Kegworth air disaster

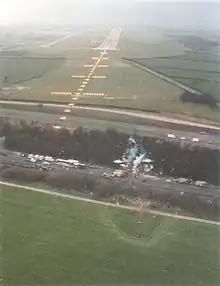
The scene of the disaster, with the runway that G-OBME failed to reach at the top of the picture

The Kegworth air disaster occurred when British Midland Airways Flight 092, a Boeing 737-400, crashed onto the motorway embankment between the M1 motorway and A453 road near Kegworth, Leicestershire, England, while attempting to make an emergency landing at East Midlands Airport on 8 January 1989.